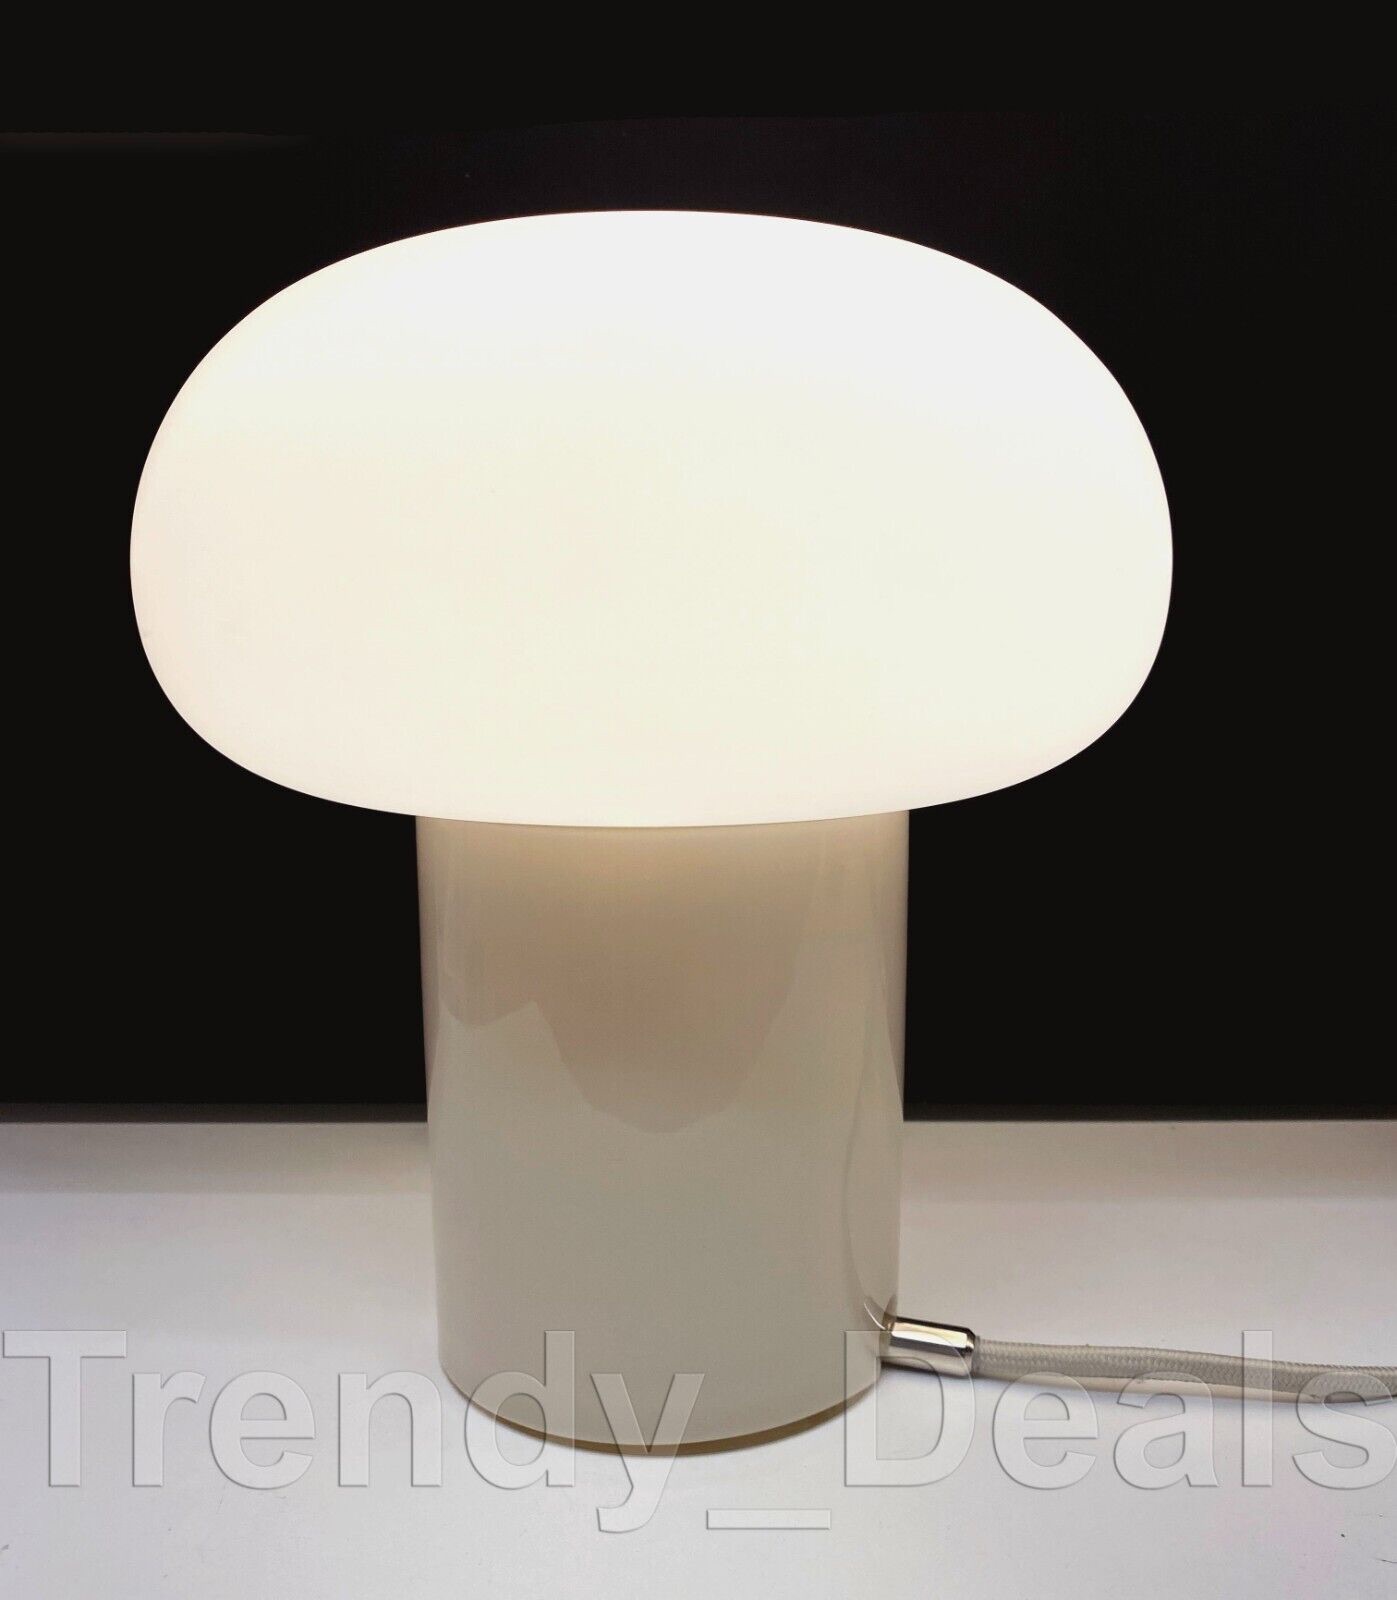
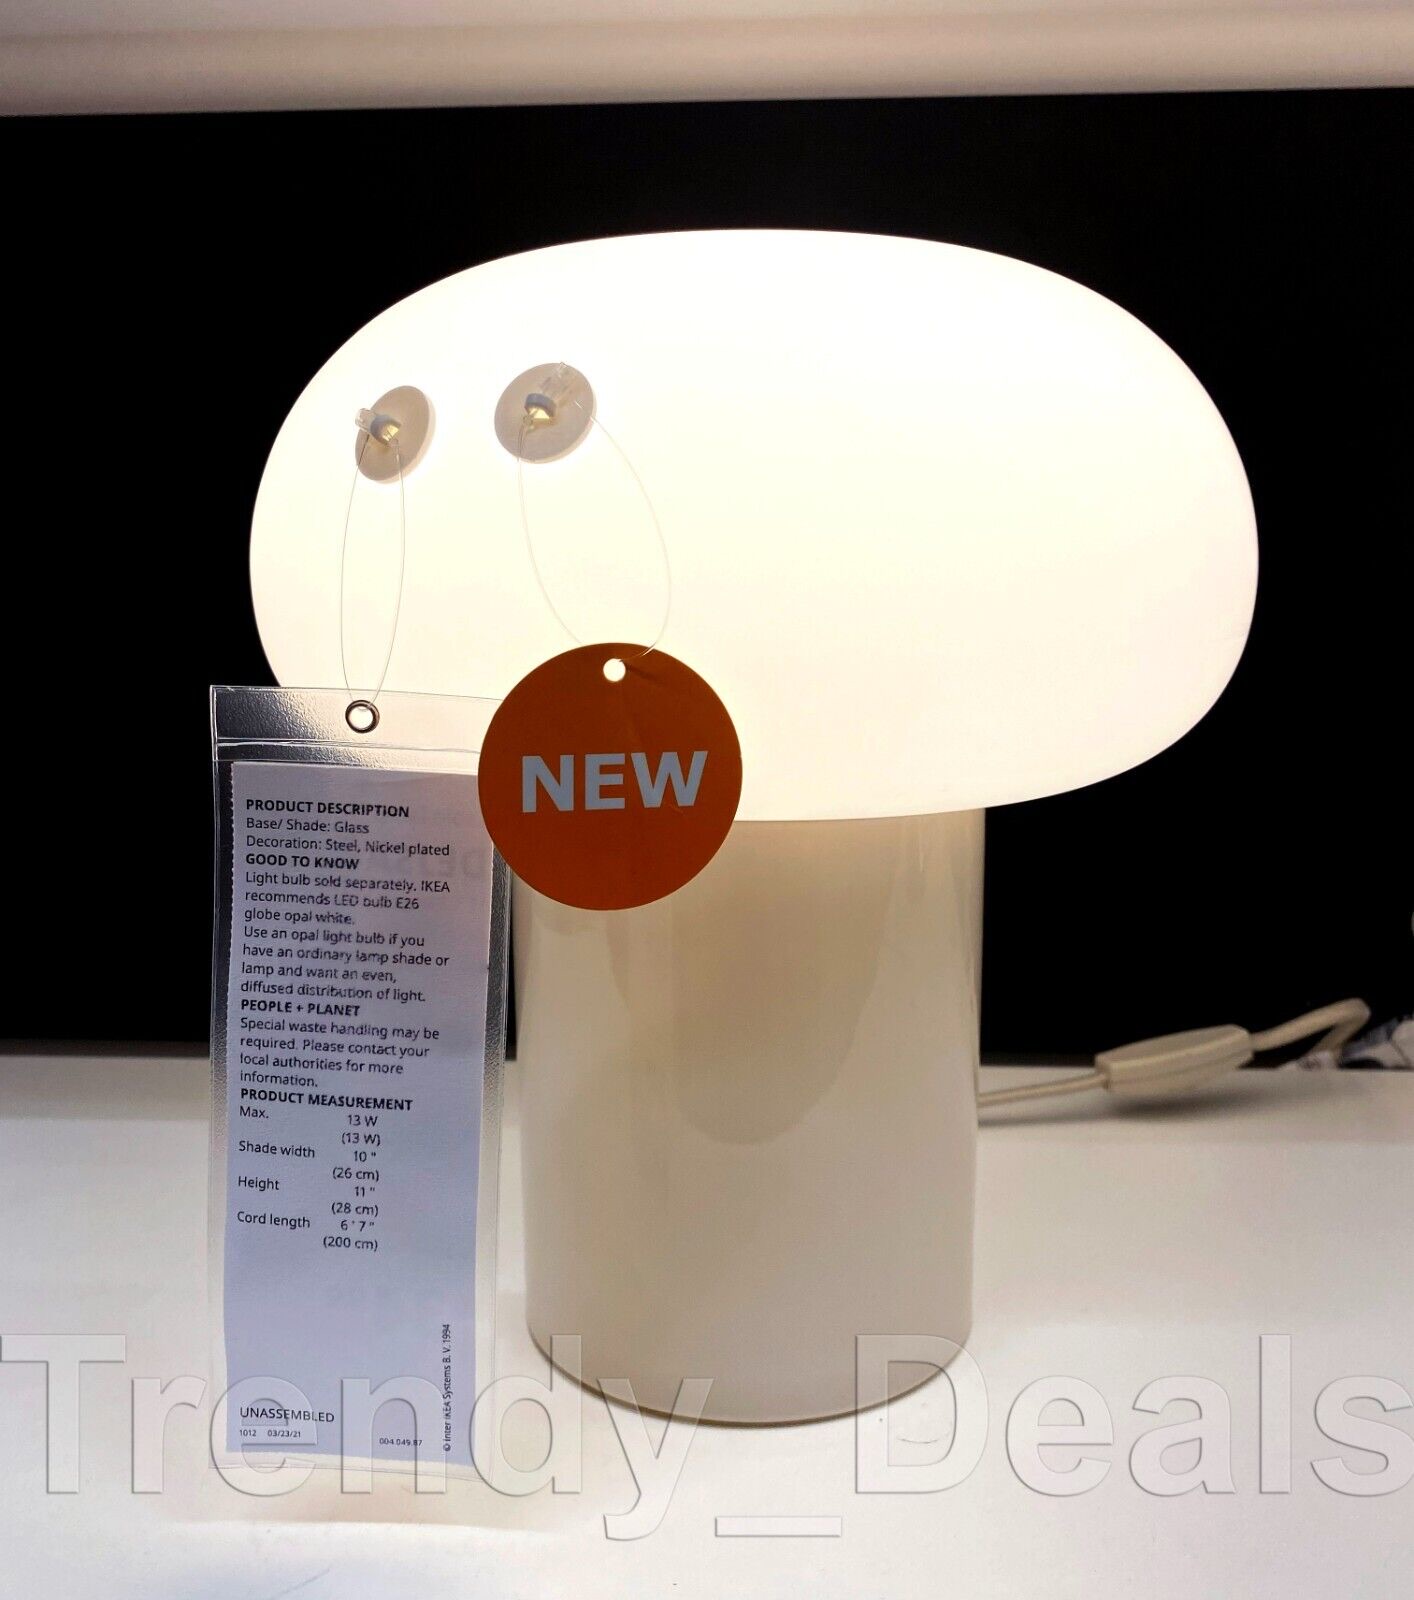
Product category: misc
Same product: yes